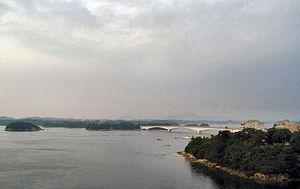
Les cinq ponts d'Amakusa sont cinq ponts routiers à la pointe sud du Japon, reliant la préfecture de Kumamoto et les îles Amakusa dans Kyūshū. Les ponts relient les îles de Ooyano-jima, Nagaura-jima, Ike-jima, et Maeshima et leur construction s'achève le 24 septembre 1966. Les cinq ponts ont donné espoir et confiance dans le développement de la technologie de construction des ponts au Japon et changé la vie de ceux qui vivent dans les îles Amakusa. Beaucoup de touristes viennent admirer la beauté des nombreuses îles et les routes sont appelés la « rangée de perles d'Amakusa », en référence aux produits de la perliculture.